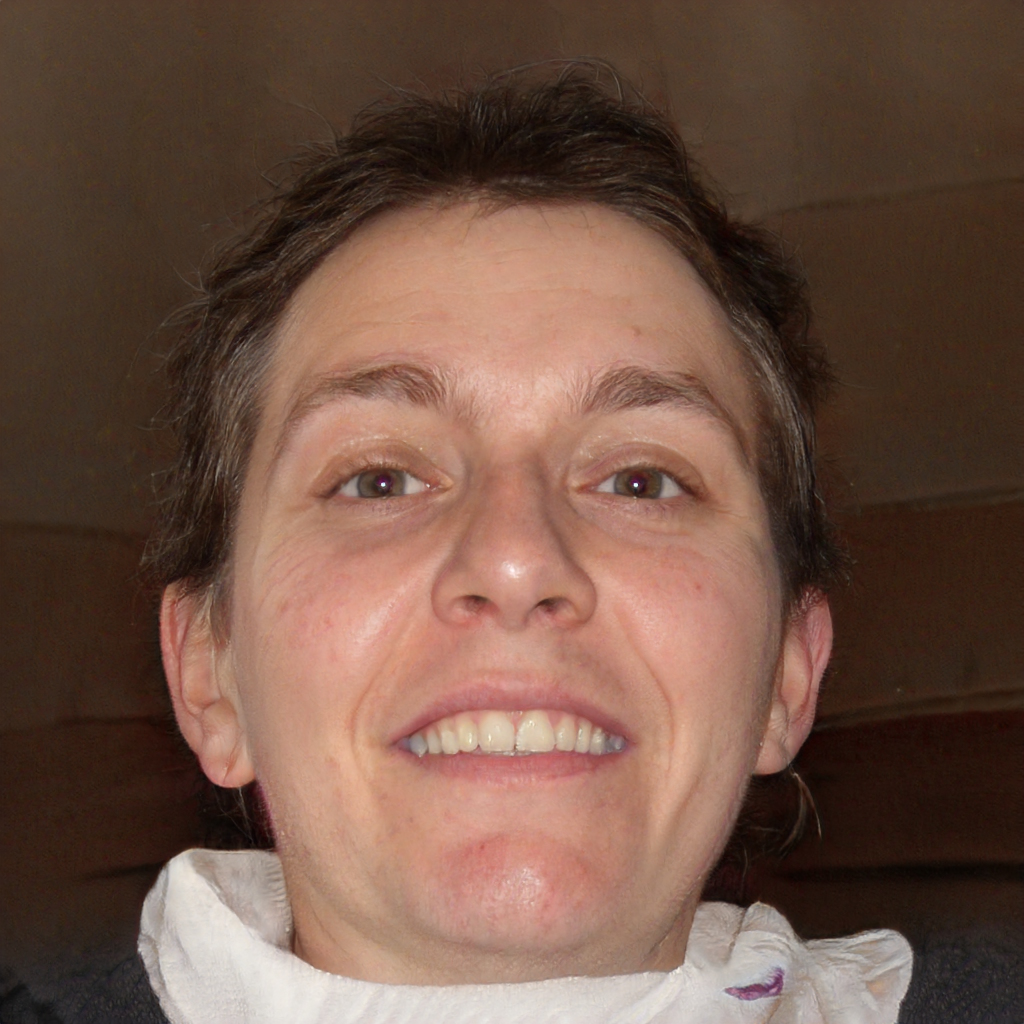
Gender: Female